Jan de Herdt

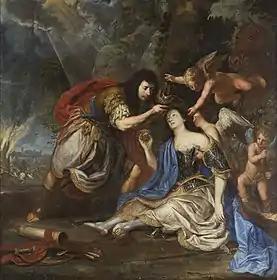
"Mortally wounded Clorinda baptized by Tancred"

He left Flanders and was subsequently recorded in Northern Italy, where he was documented in Lovere in 1657 as working on an altarpiece for the local church of St George. The large painting depicting "Moses striking the rock" is still in situ. He was recorded in Bergamo in 1658 where he painted the "Abraham and Abimelech" for the Santa Maria Maggiore Church, which is still in situ. He is documented in Brescia in 1660–1661. In this location he resided long enough to train the painter Angelo Everardi, who was likely of Flemish descent and was known as il Fiammenghino. Although there is no documentary evidence for this, it is likely that he was also active in Mantua for a while. The artistic direction of the Ducal Court in Mantua had been for decades in the hands of Flemish artists, first Daniel van den Dyck and later Frans Geffels. Geffels was also from Antwerp and had become a member of the Antwerp Guild of Saint Luke a year earlier than de Herdt. He had then left to work in Italy while also working for periods in, and maintaining links, with Vienna, where both artists are believed to have arrived in the early 1660s. It is likely that the artists knew each other as they both contributed to a collaborative book published in Vienna, the "Historia di Leopoldo Cesare".